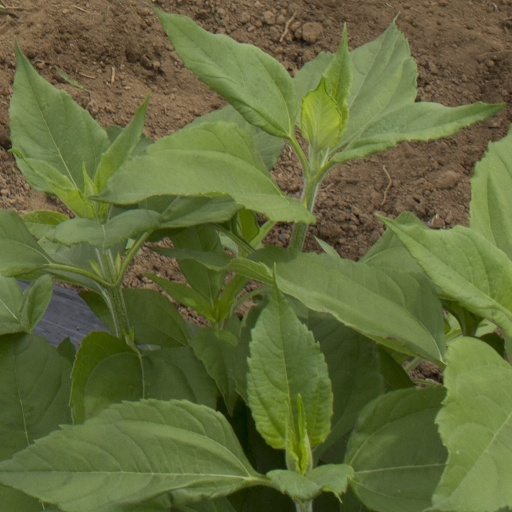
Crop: Jerusalem artichoke